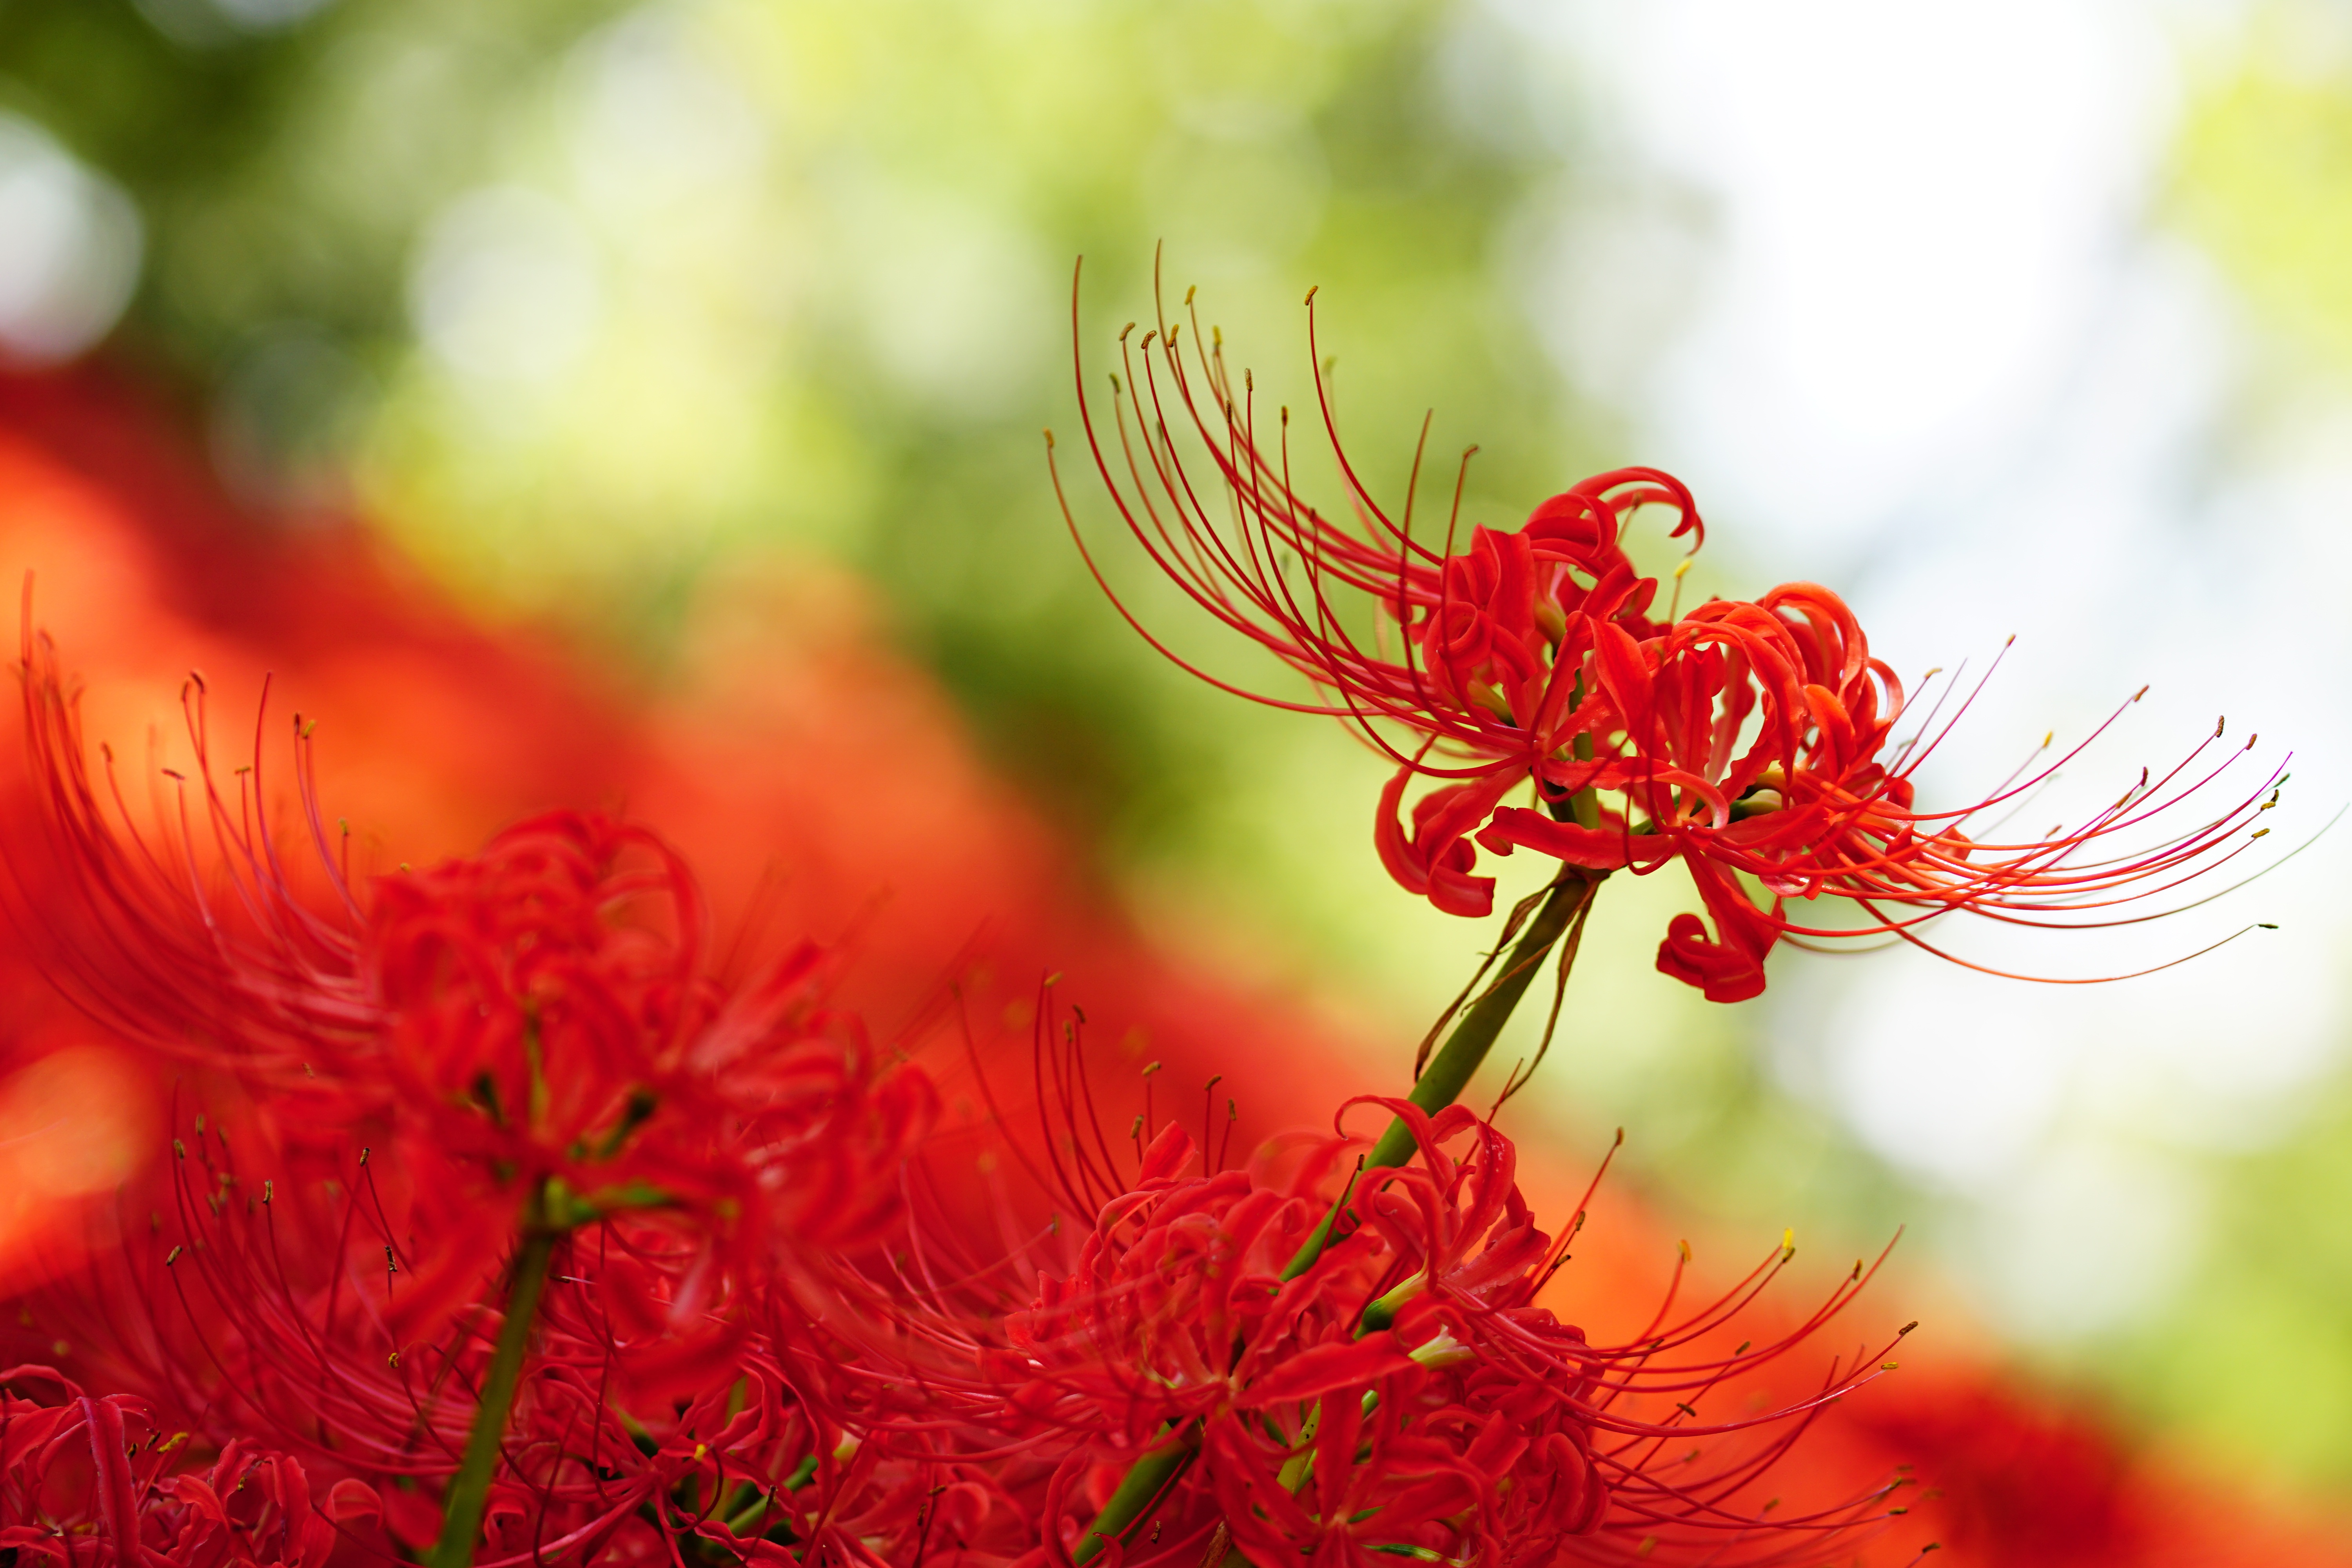
nature, blossom, plant, photography, leaf, flower, petal, red, autumn, botany, flora, wildflower, close up, shrub, amaryllis, macro photography, red flowers, flowering plant, spider lily, amaryllidaceae, higanbana, land plant